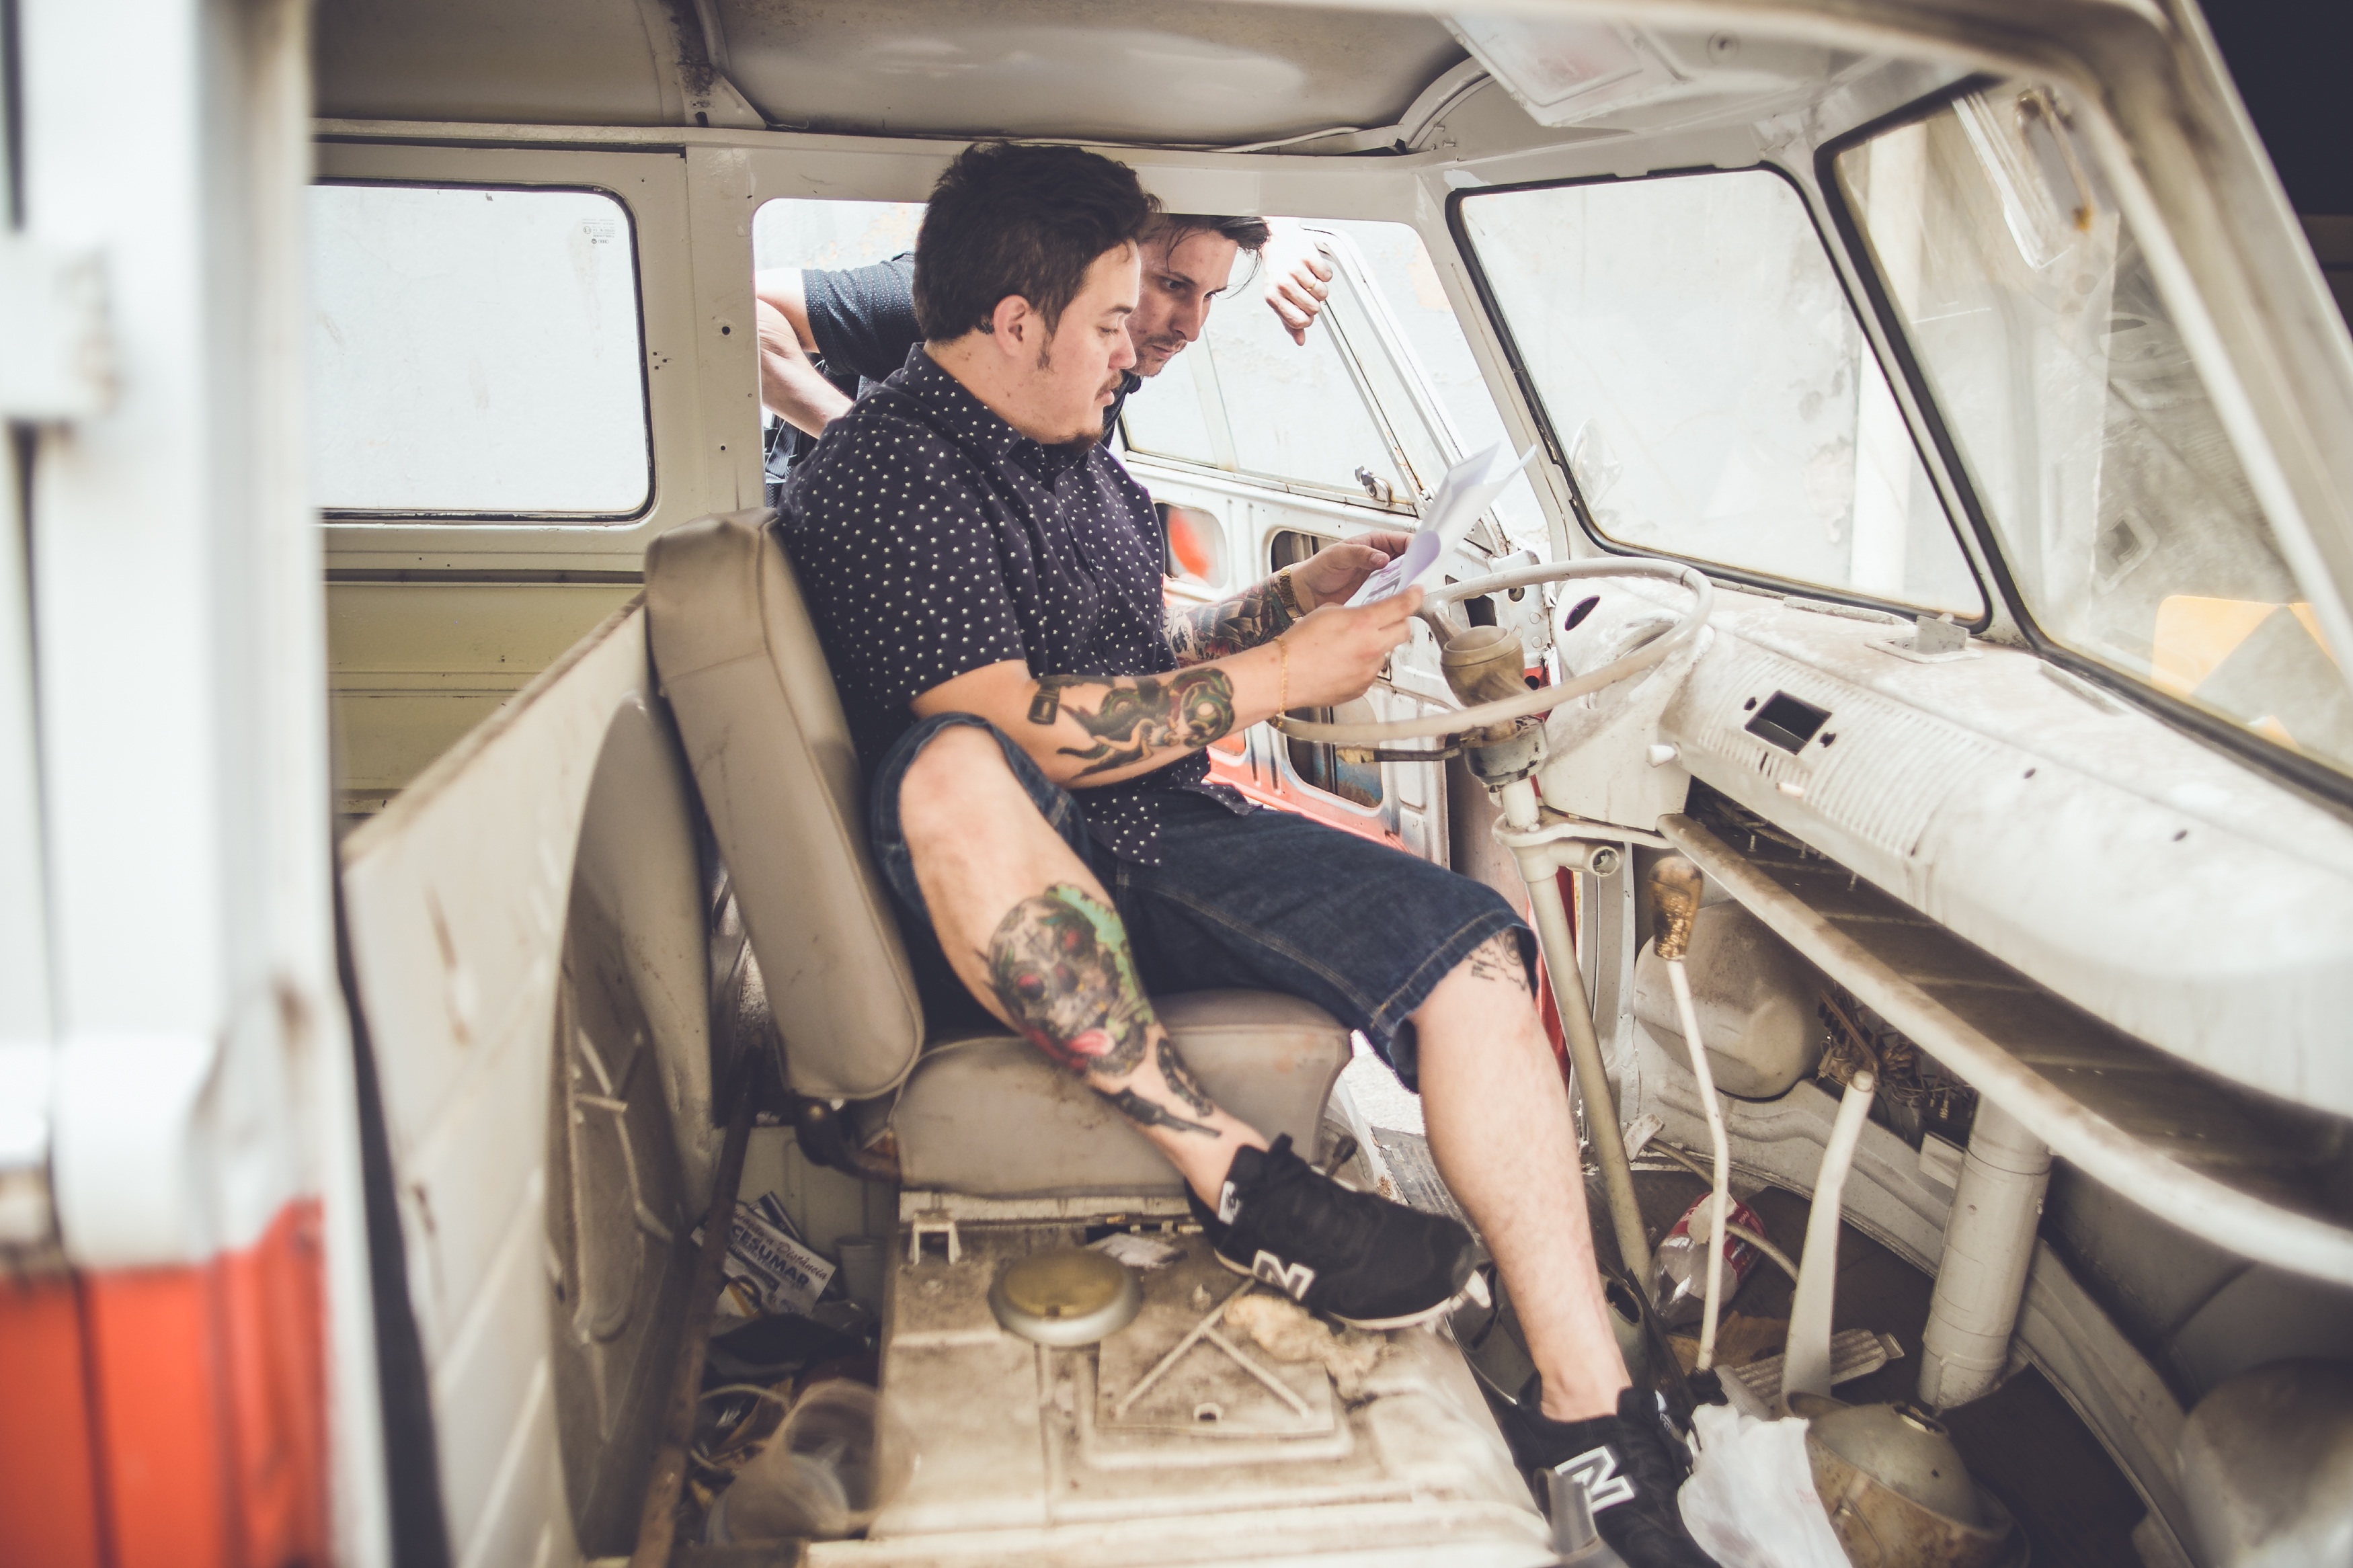
person, car, vehicle, vintage car, automobile make